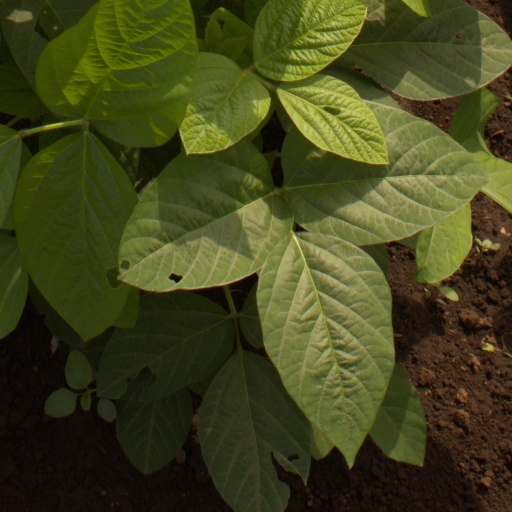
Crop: soybean